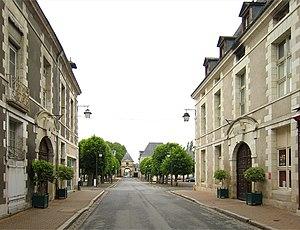
Ce tableau présente la liste de tous les monuments historiques classés ou inscrits dans la ville de Richelieu, Indre-et-Loire, en France.
Richelieu est une commune française située dans le département d’Indre-et-Loire, en région Centre-Val de Loire.